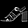
Label: Sandal